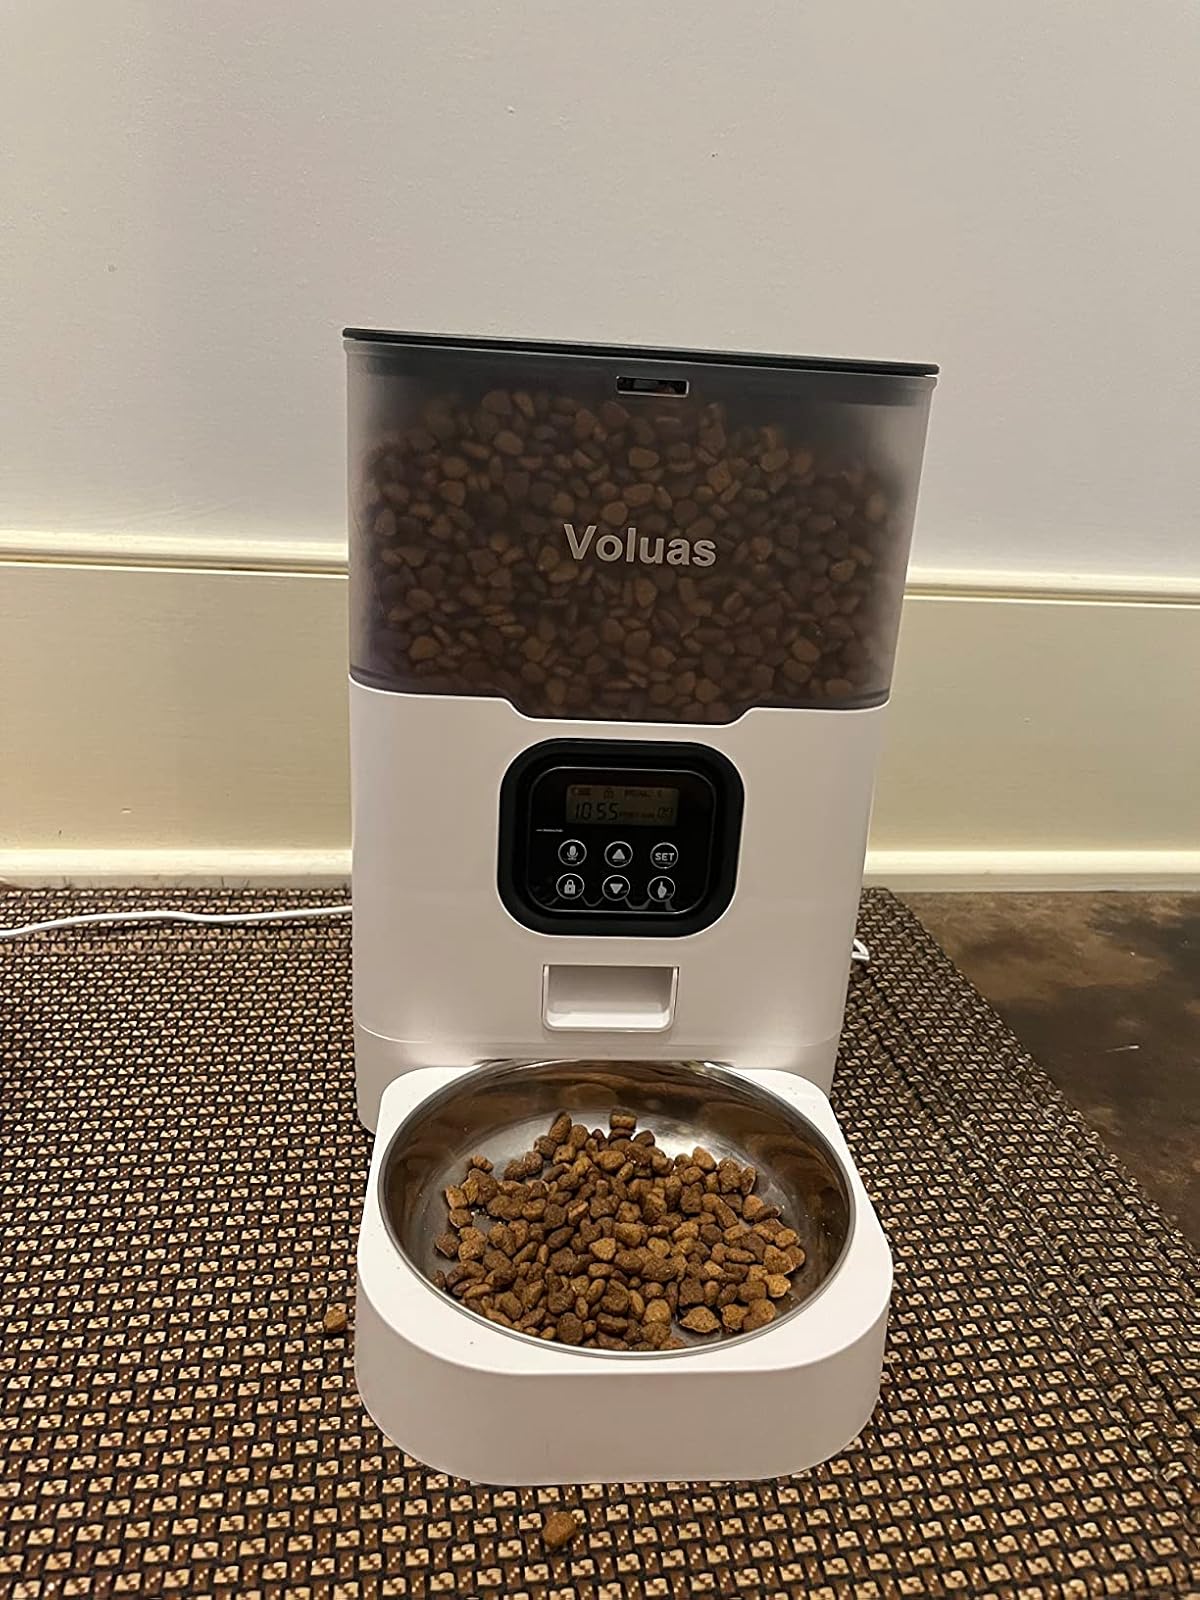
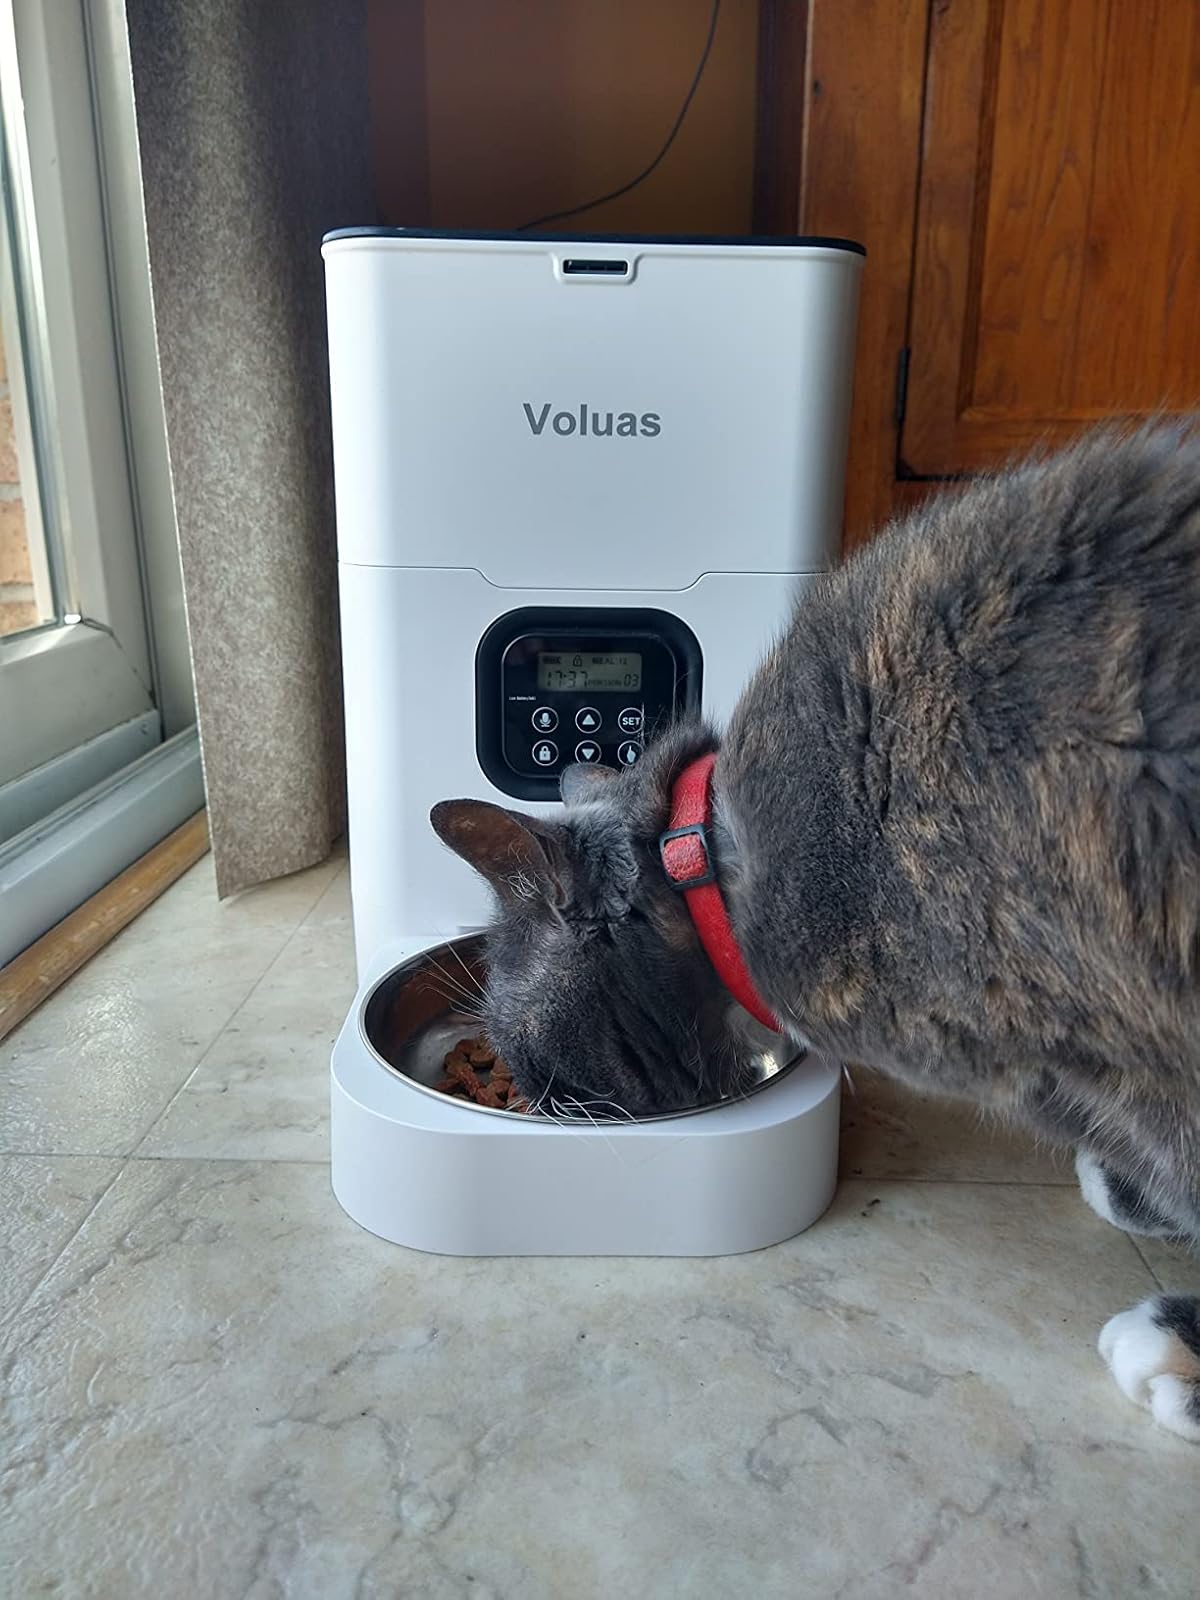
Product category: items_feeder
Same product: no